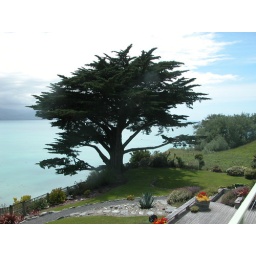
Looing from the roof of the guest flat at Seth's parents' house in Kaikoura. Kaikoura, New Zealand. November 2004